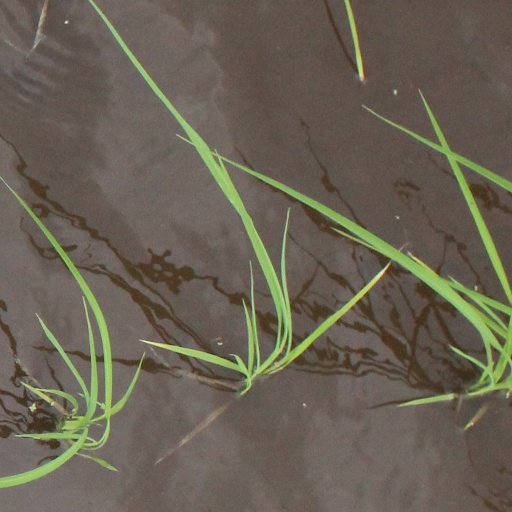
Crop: rice